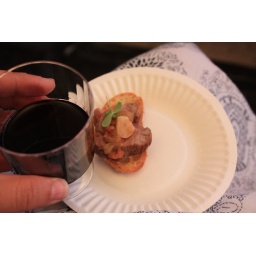
moments later a good portion of this wine was decorating the white dress you can see in the background. ::sigh::